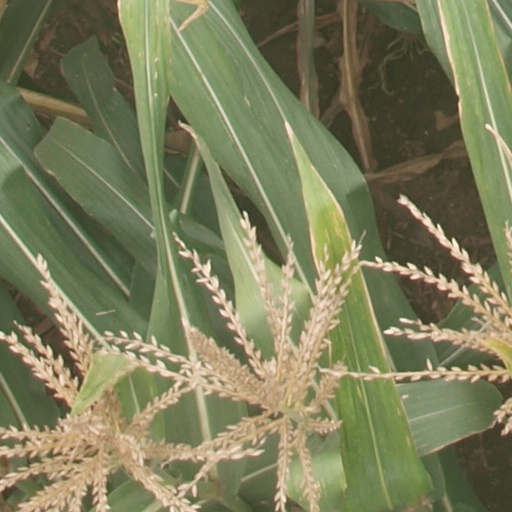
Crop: maize; corn